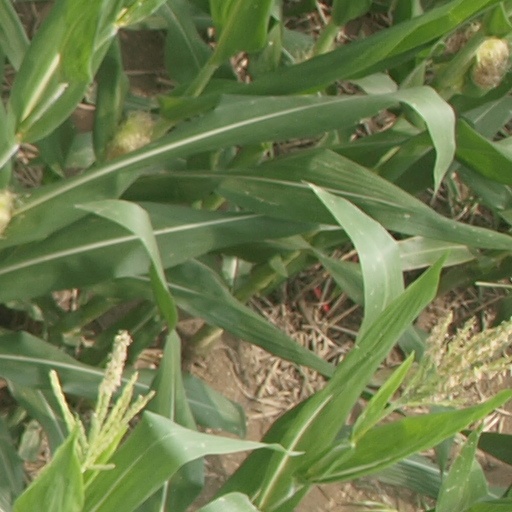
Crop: maize; corn